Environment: real
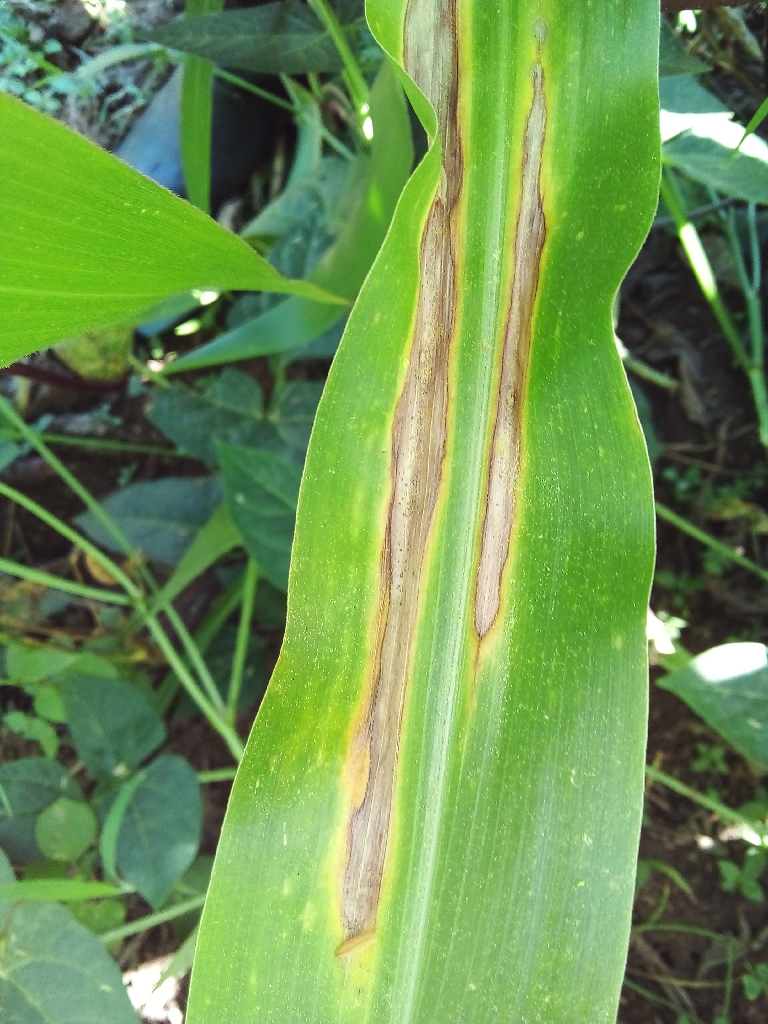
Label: northern_corn_leaf_blight